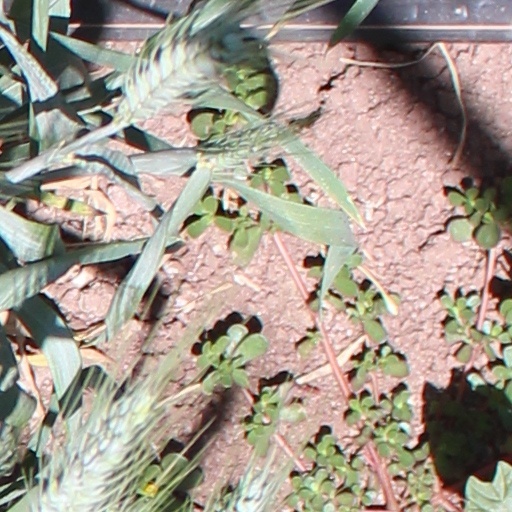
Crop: wheat